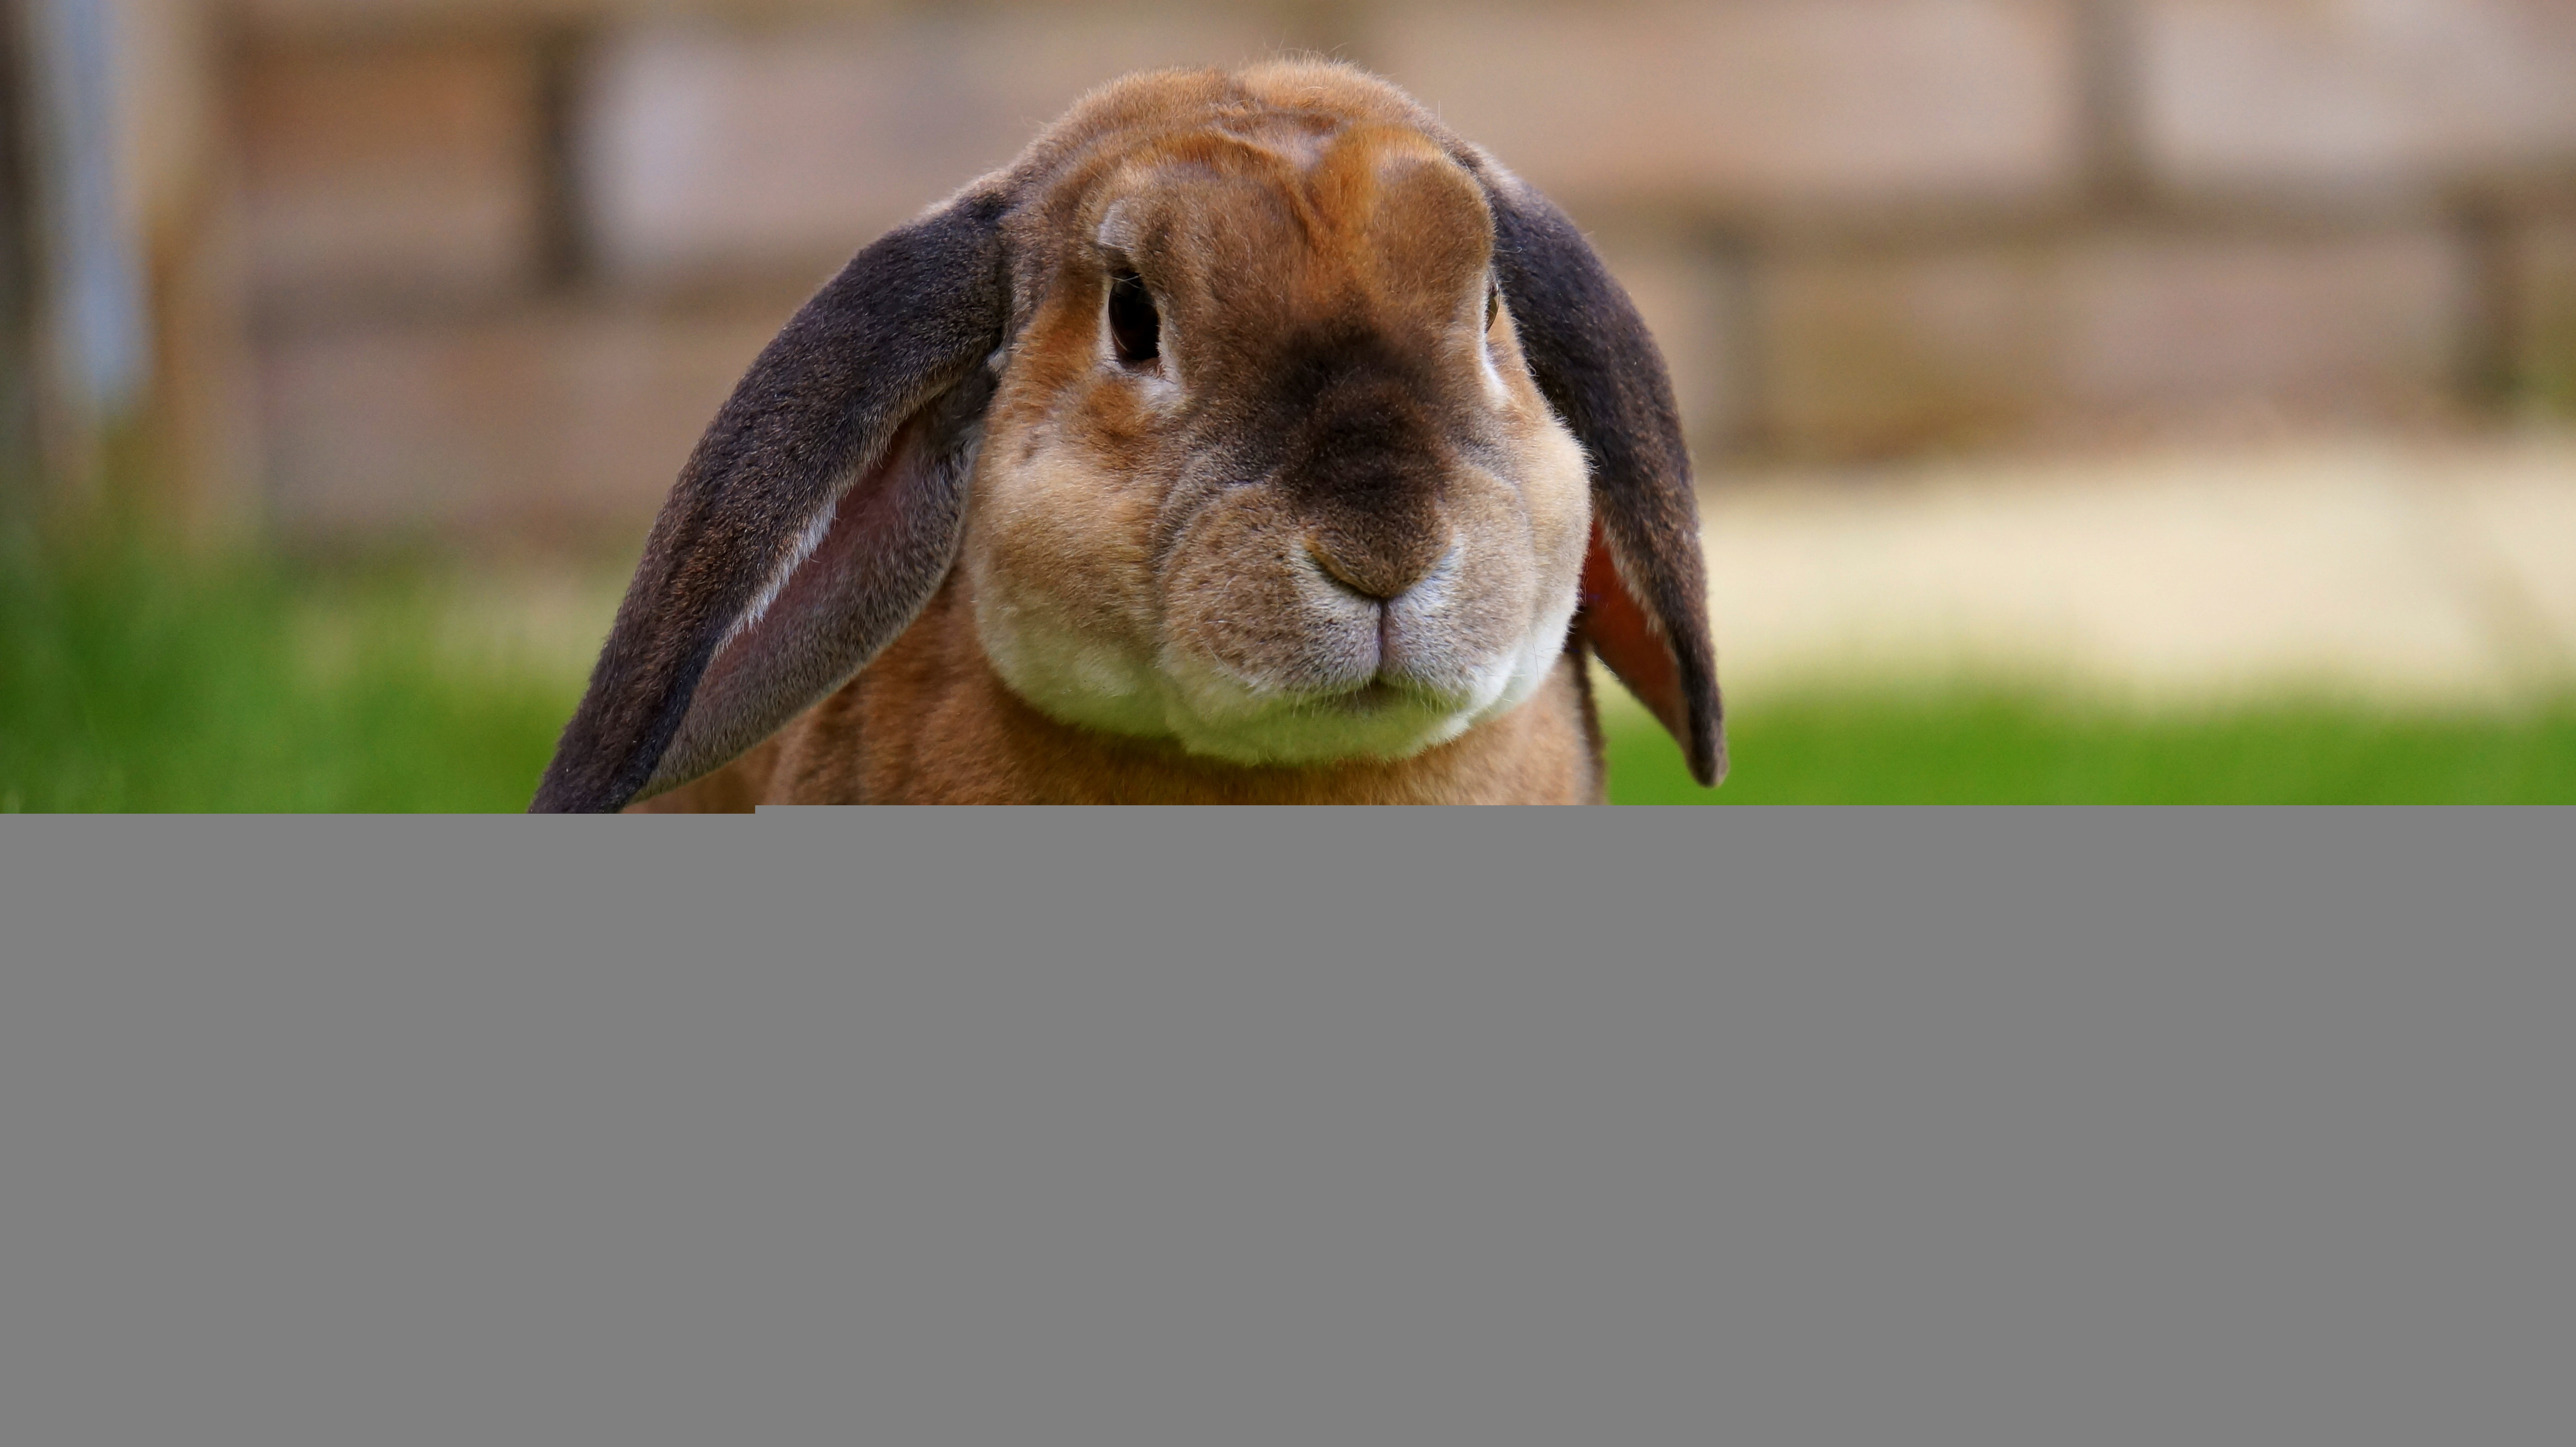
grass, animal, macro, mammal, fauna, rabbit, hare, nose, vertebrate, bunny, domestic rabbit, animal photography, rabits and hares